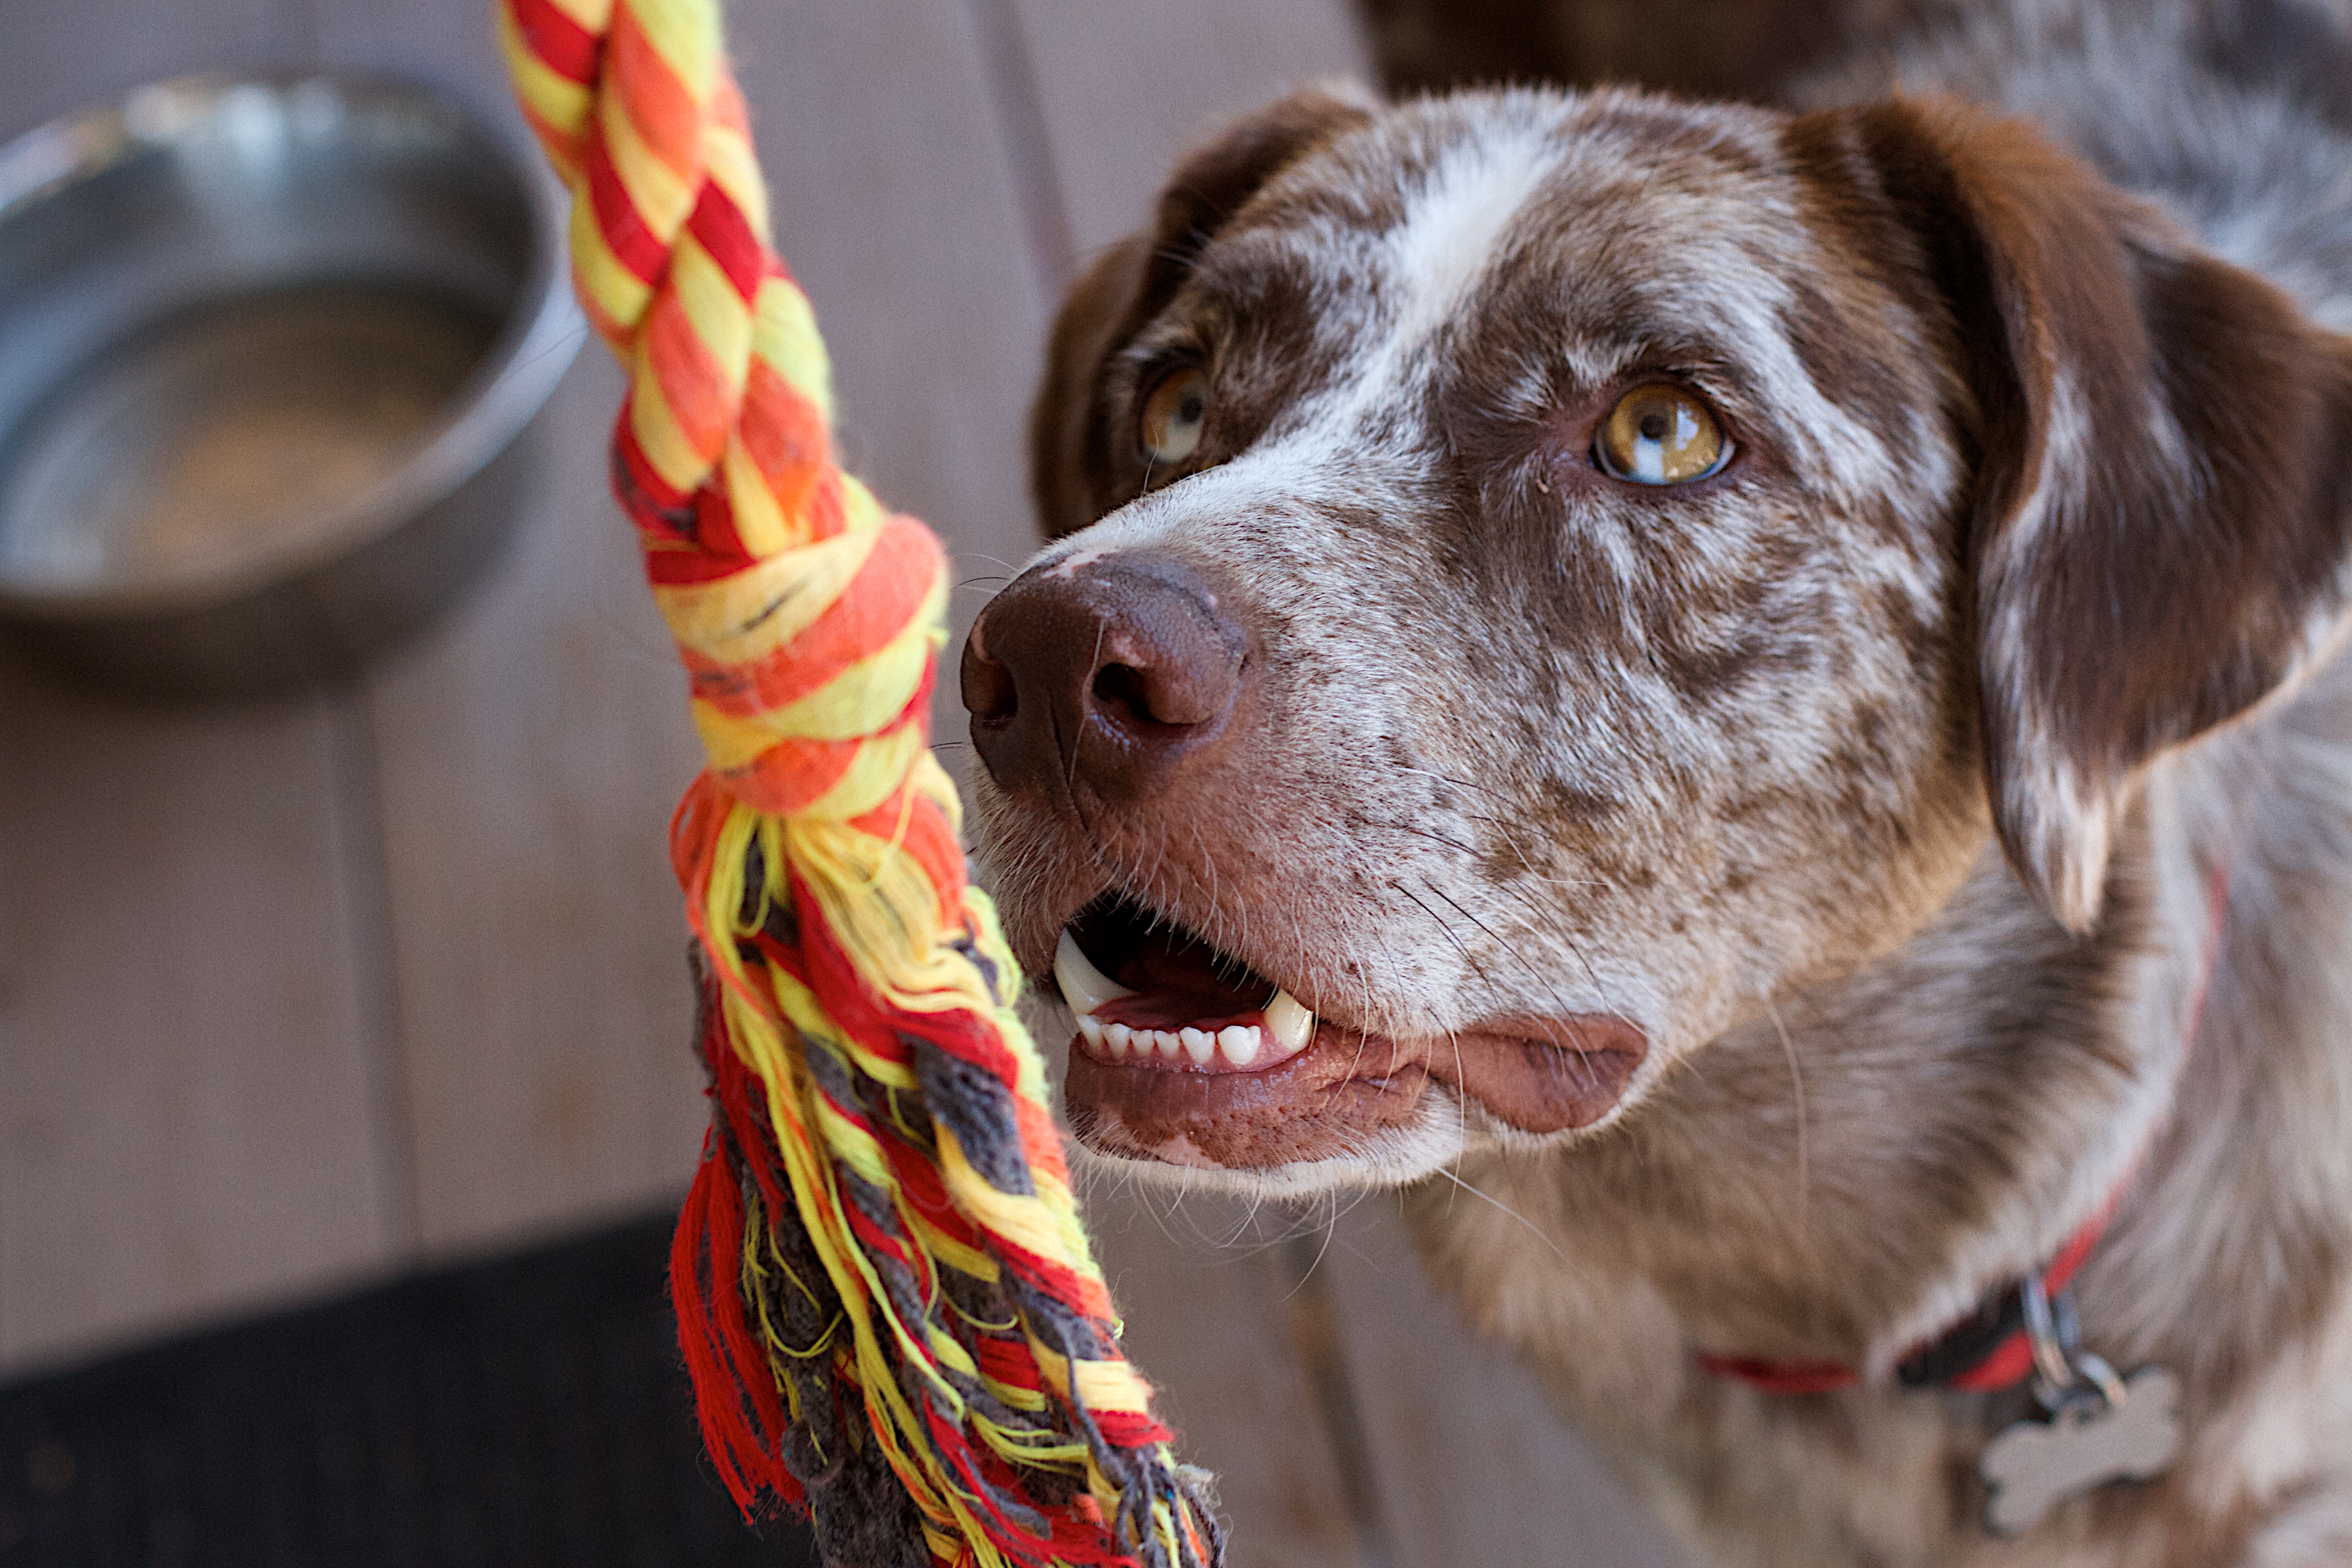
puppy, dog, mammal, vertebrate, labrador retriever, felix, retriever, dog like mammal